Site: brandenburg
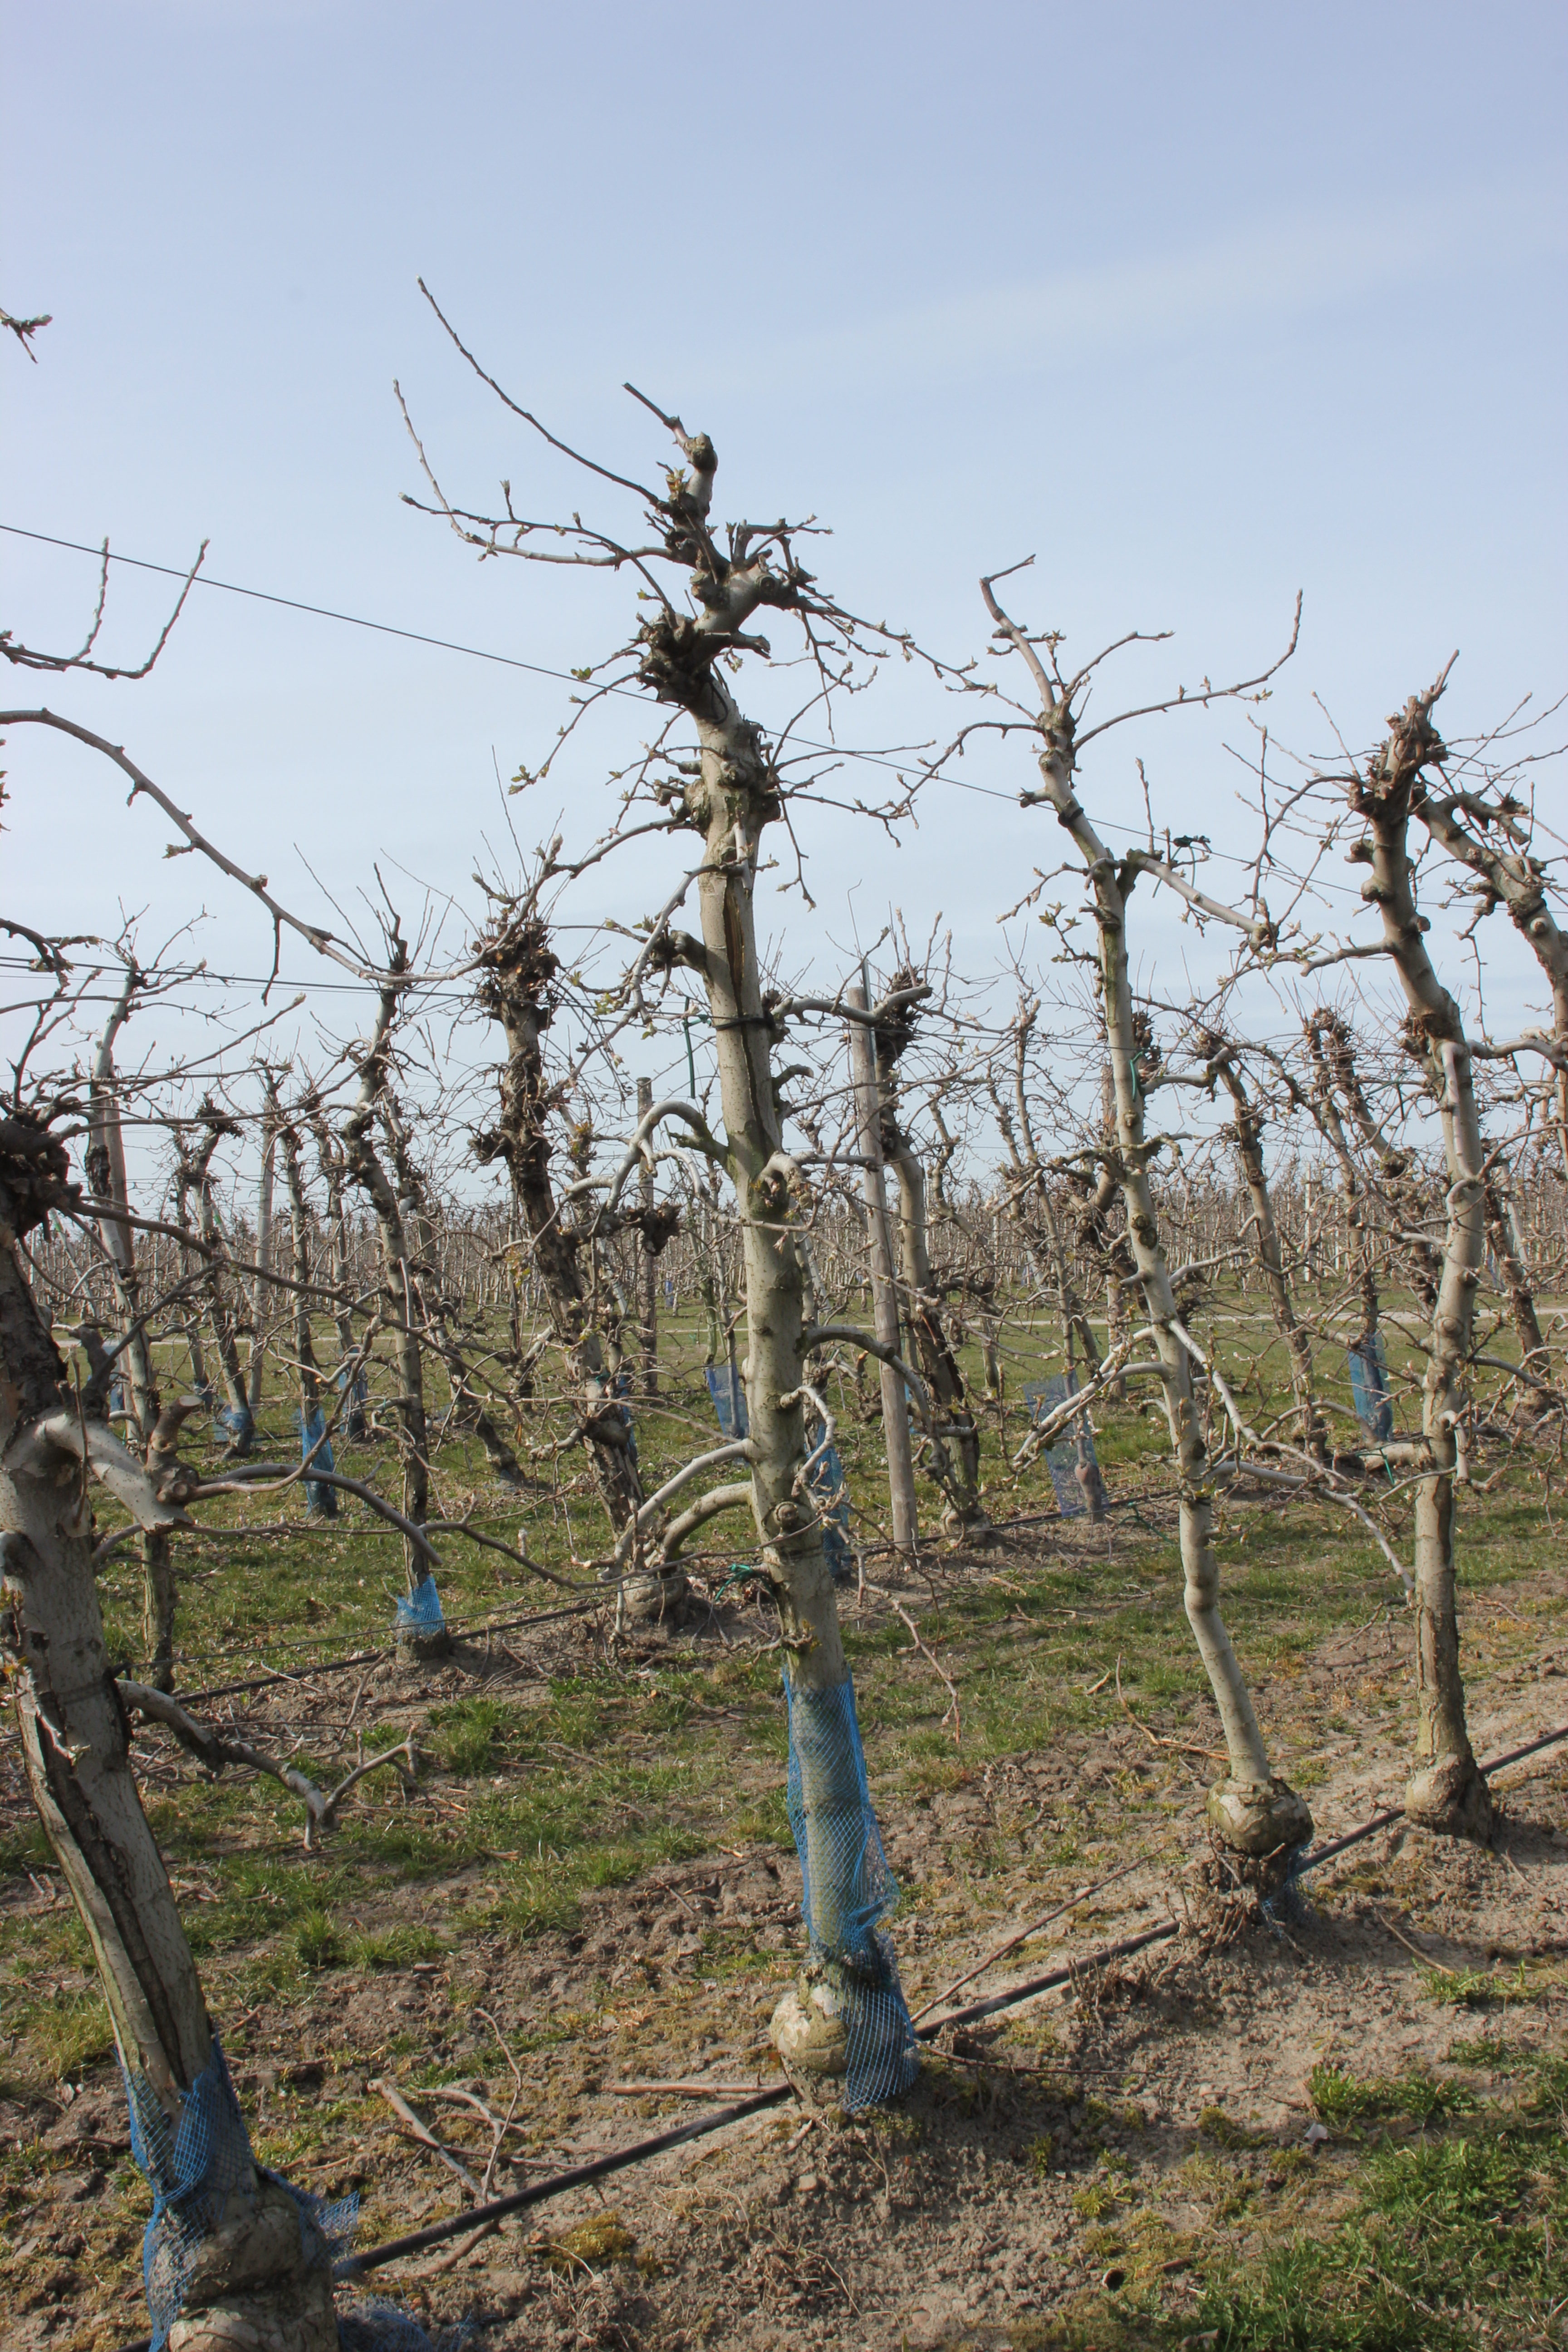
Growth stage (BBCH 54): Inflorescence emergence